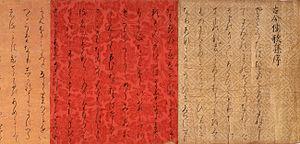
Le terme « Trésor national » est utilisé depuis 1897 pour désigner les biens les plus précieux du patrimoine culturel du Japon